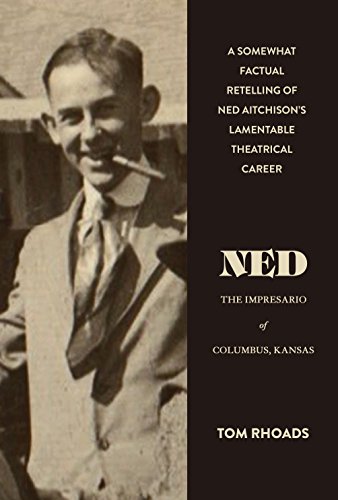
Ned the Impresario of Columbus, Kansas
Category: Buy a Kindle
About the Author Tom Rhoads has written, directed and produced some of the more yawn-provoking industrial, educational, and promotional shows audiences have ever slept through, epics such as "How to Make an Eye Splice in Wire Rope," "The Housewares Story," and the classic, "Machines That Test the Machines That Test Shock Absorbers." Over his career his shows have anesthetized more people than the Cleveland Clinic. For his less offensive crimes against eyeballs and ears he garnered honors like Cine and Telly awards, a local Emmy nomination (didn't win), and numerous other accolades few people have ever heard of. Tom hadn't either. Then he set aside the trunk of scripts he had written to write a novel about his maternal grandfather, Ned Aitchison, and his ill-fated impresarioship. As for education, Tom muddled through Kansas University and they gave him a degree in journalism for his muddling. They do that a lot. He is married, you can ask his wife, Linda, and he once did live in Columbus, Kansas-when he was four. And also five.
Features: The novel is based on an embarrassing, but actual, event. In 1915, Ned Aitchison, then a senior at Cherokee County (Kansas) High School, produced a student play that was condemned for being “one of those risqué girly shows”; a hootchie-choochie burlesque romp complete with chorus lines, ribald jokes, saucy music, and costumes no decent person would have worn to an orgy. The school expelled him. Six decades later, the elderly Judge Aitchison sits down in his favorite, form-fitting parlor chair, sips a libation, daydreams of what might have been, and reconstructs the events that swirled around that infamous incident. Ned’s memories of the episode are as clear as the days he had lived them. They lay bare every nuance of the affair, all the relevant, convoluted, and, by 1915 standards, sordid details, including the hundreds of people involved, his arch enemies, his best friends, his accidental engagement, Pink’s chicken and, the goddess who was Eva Tanguay.